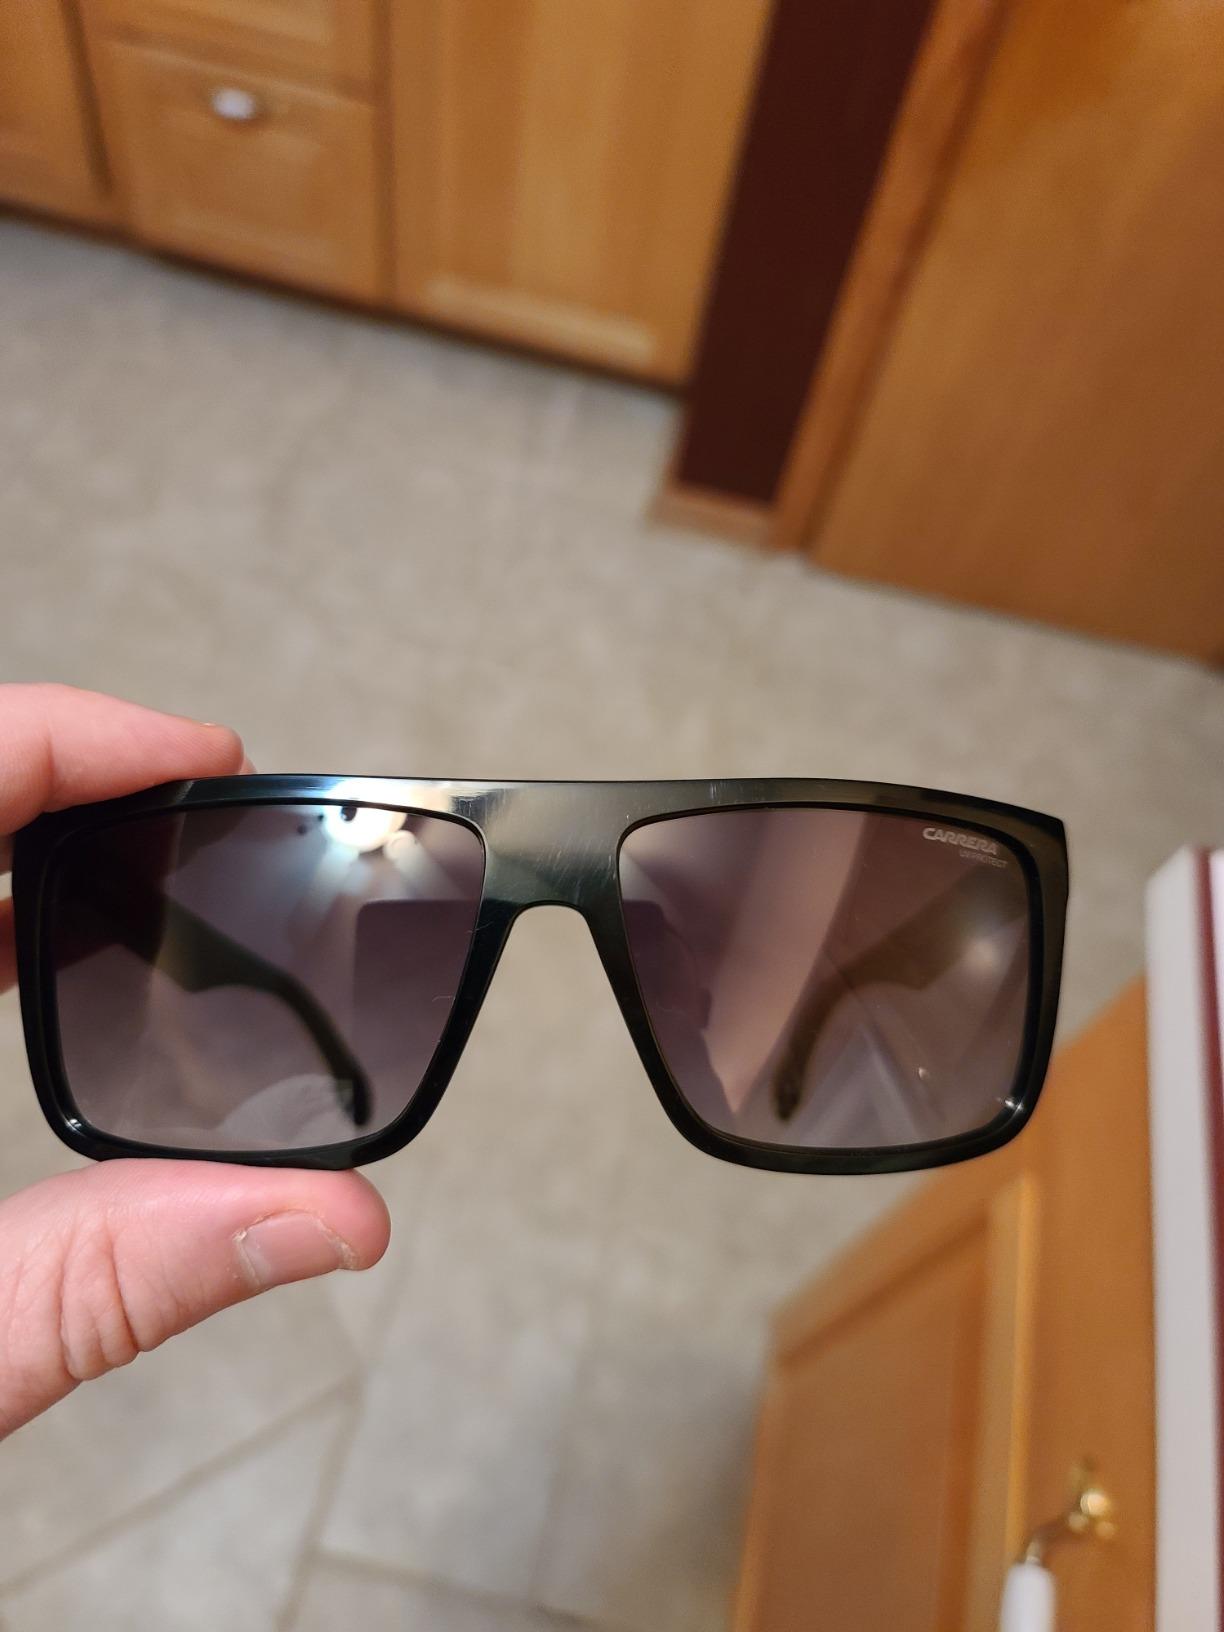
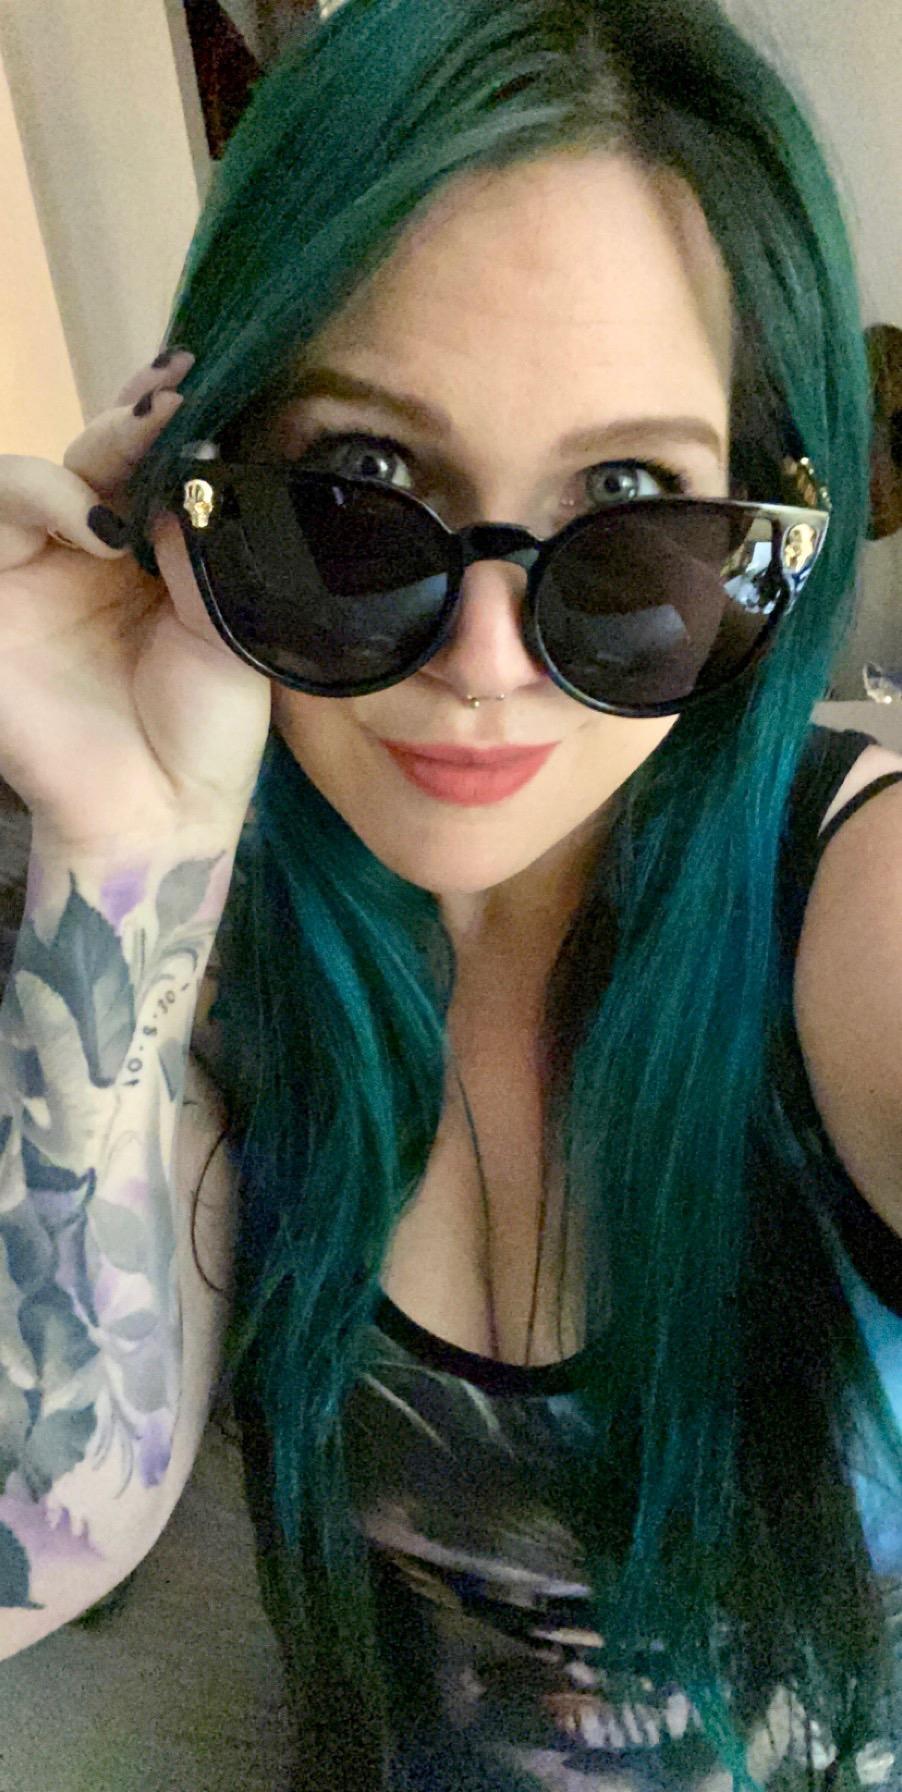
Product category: accessories_sunglasses
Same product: no